Brynmor Jones Library

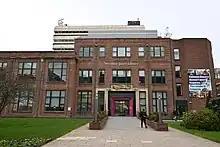
The main entrance

The building consists of two main sections: the older Art Deco style entrance and front section, built in the 1950s, which is five floors high (originally three which were later subdivided by mezzanines) and the newer extension, completed in 1970, which consists of eight floors plus a basement. The older section has two exterior bas-relief sculptures by Willi Soukop: one is of an owl; the other shows a human figure representing the light of knowledge and is positioned directly over the main entrance. The modern section has views over the Humber with three lifts for student use and a fourth lift for staff. The library contains over a million books, plus other reference materials, primarily for use by students at the university. There are also a large number of open access computers within the library which are connected to the University network.